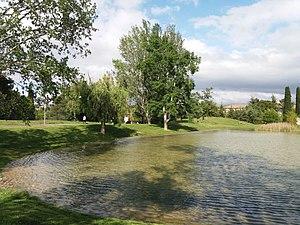
Parc Gilbert Vilers - Théâtre de verdure à Aix-en-Provence (France)